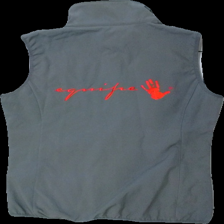
View: back
Type: Vest
Category: Men
Brand: Not in the list
Brand text on label: oeko tex
Colors: Green, Red, White
Material: 100% polyester
Pattern: Logo print
Cut: Turtle neck
Size: M
Season: All
Stains: Major
Damage: smutsigt runt krage
Damage location: top center
Damage 2: väldigt smutsigt  i jacka
Damage 2 location: middle center
Price range: <50
Recommended usage: Export
Description: väst med broderi tryck